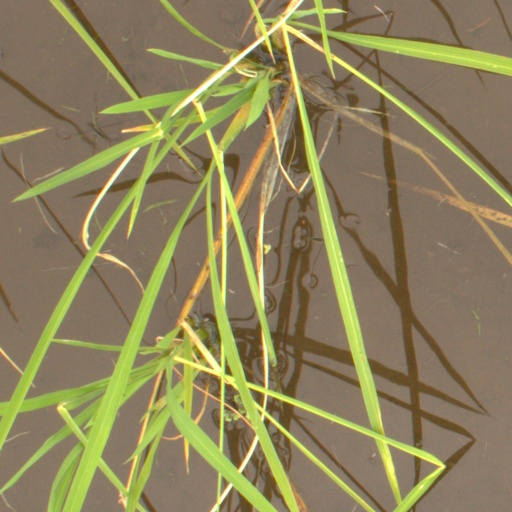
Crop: rice